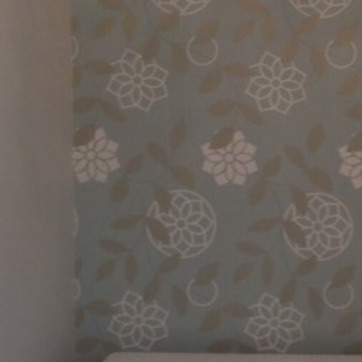
Material: wallpaper